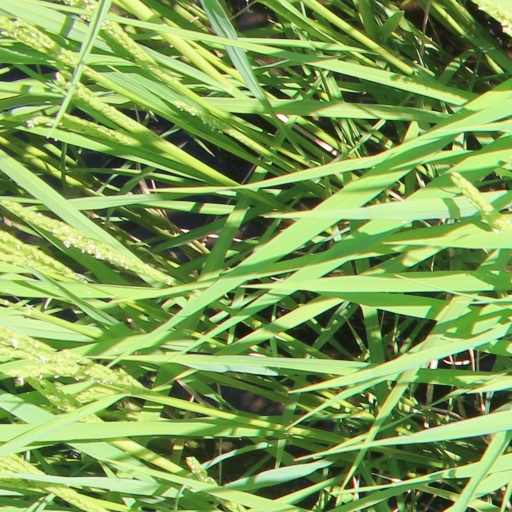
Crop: rice